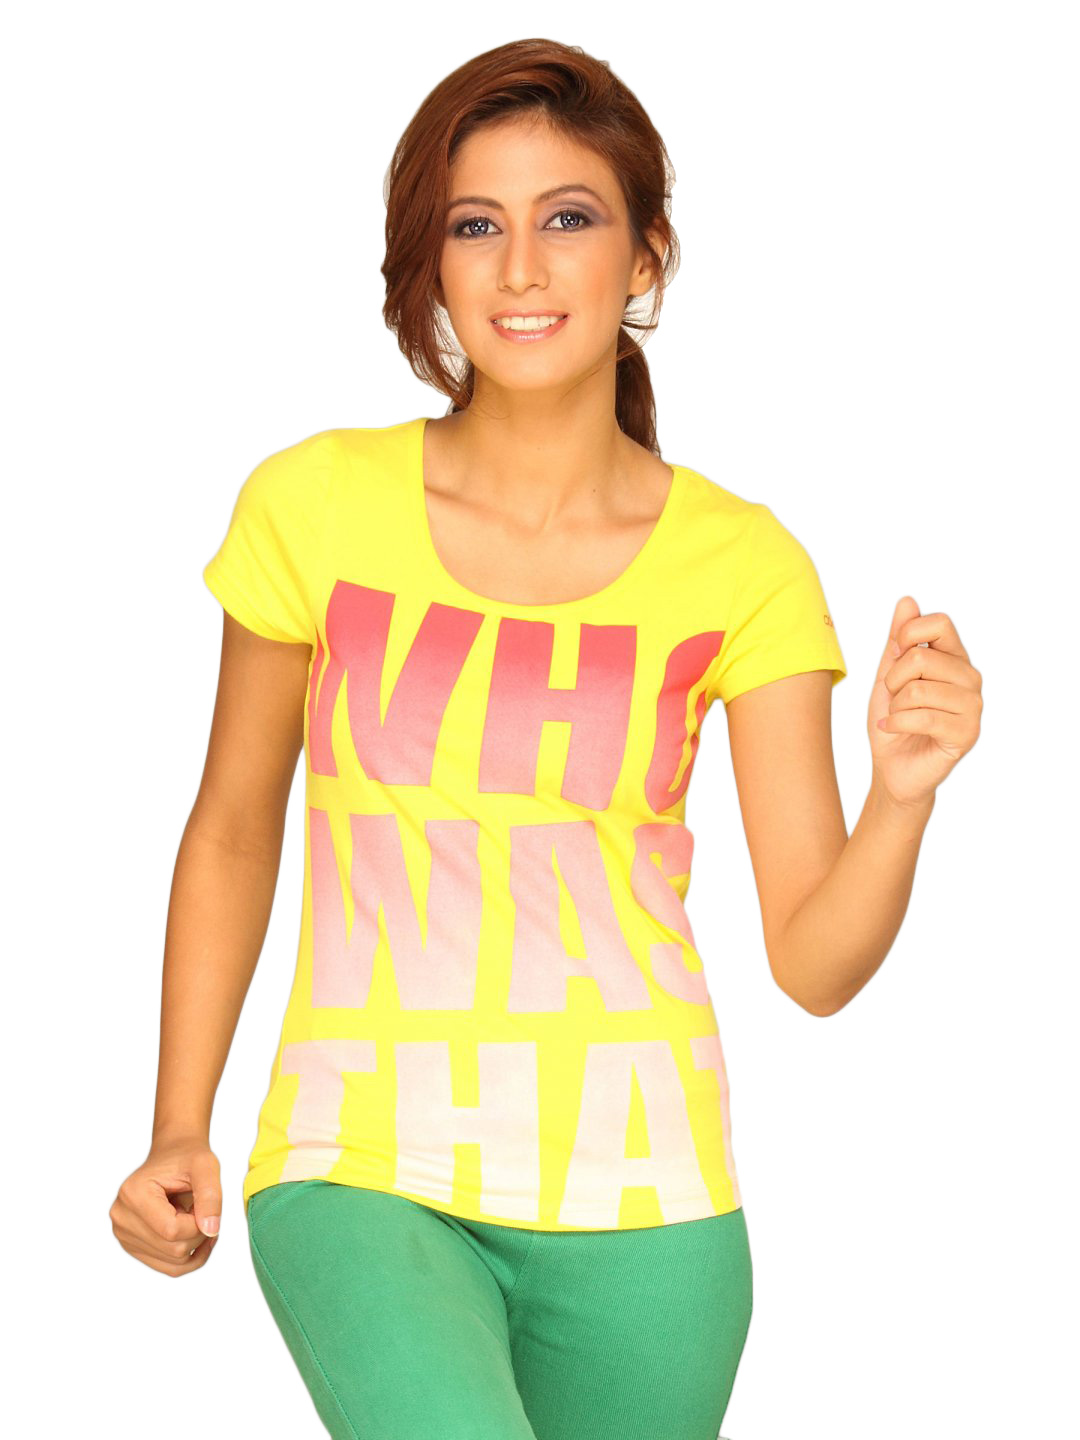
ADIDAS Women's Who Was That Yellow T-shirt
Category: Apparel / Topwear / Tshirts
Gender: Women
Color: Yellow
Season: Summer 2011
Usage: Casual